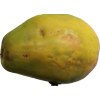
Label: papaya